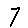
Label: 7